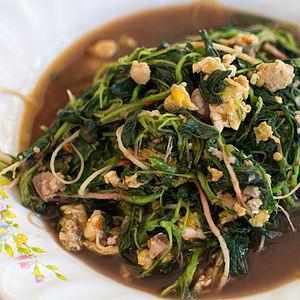
Amaranthus spinosus, l'amarante épineuse, est une espèce de plantes dicotylédones de la famille des Amaranthaceae, présente dans les régions tropicales et subtropicales.